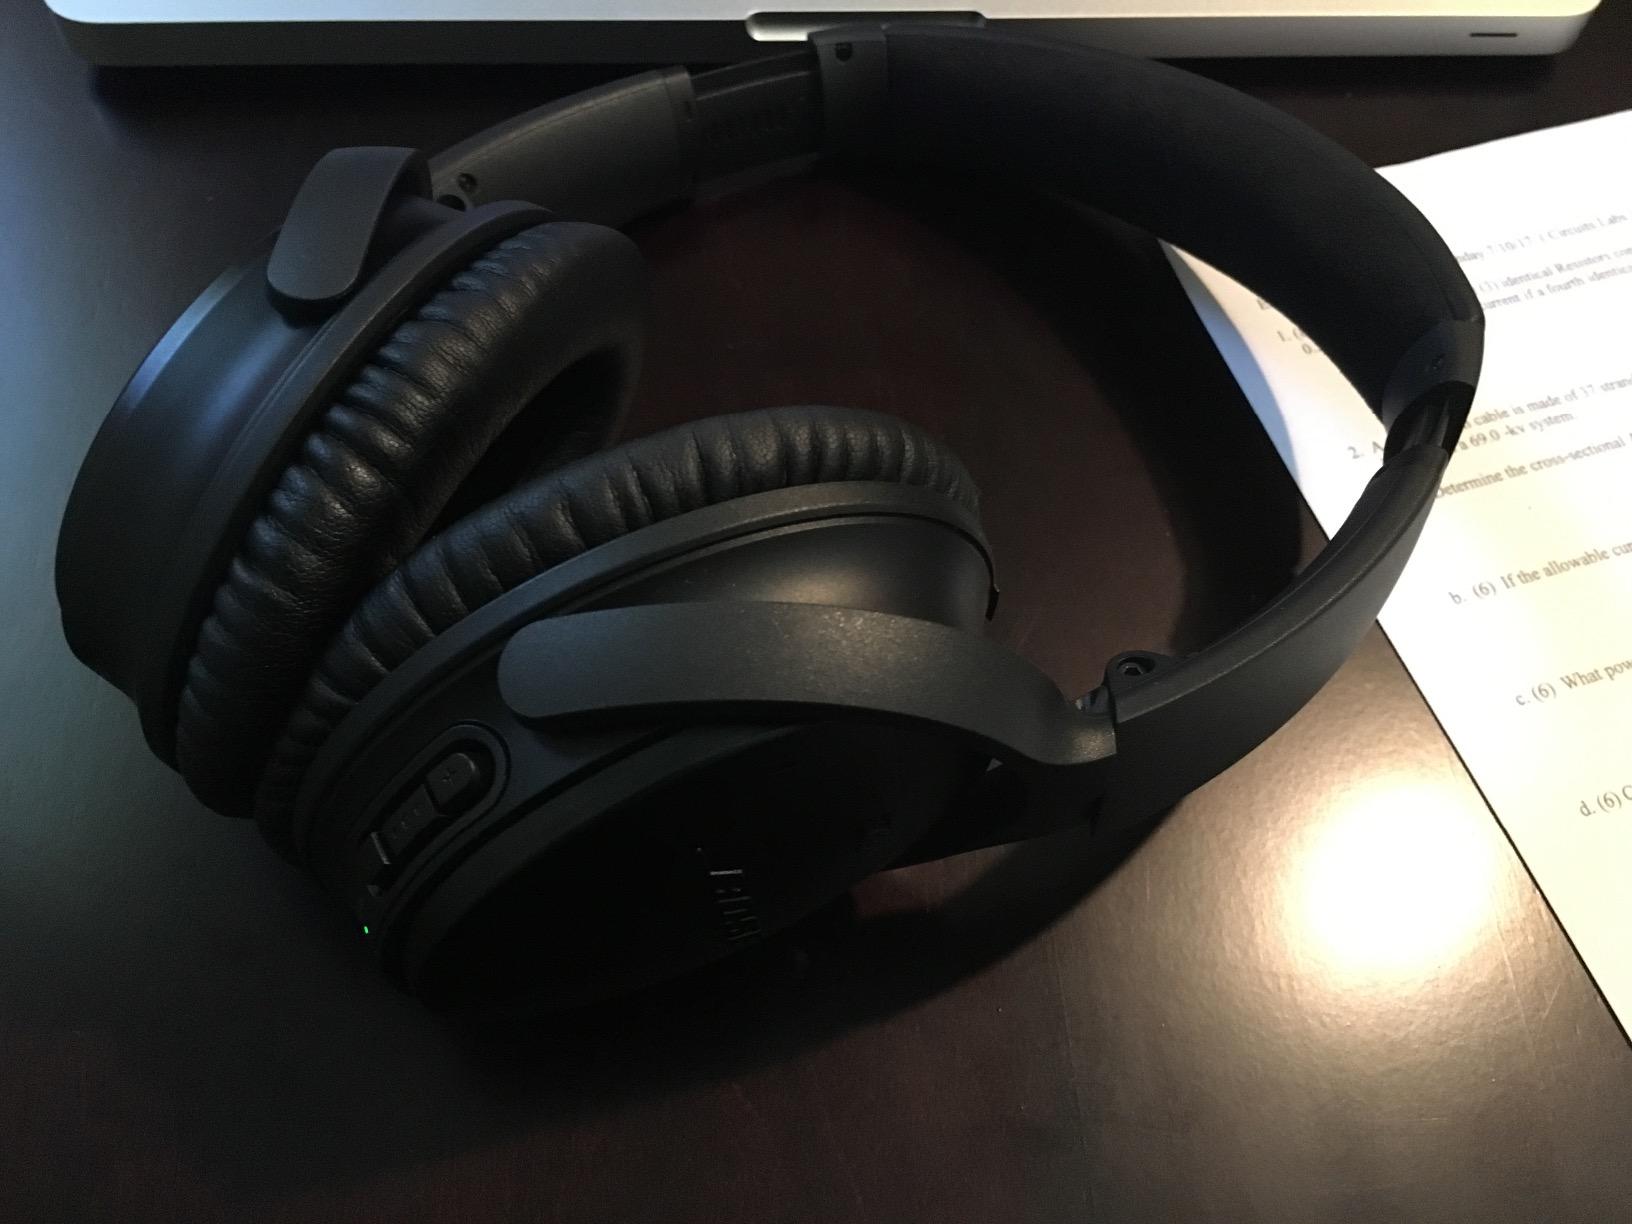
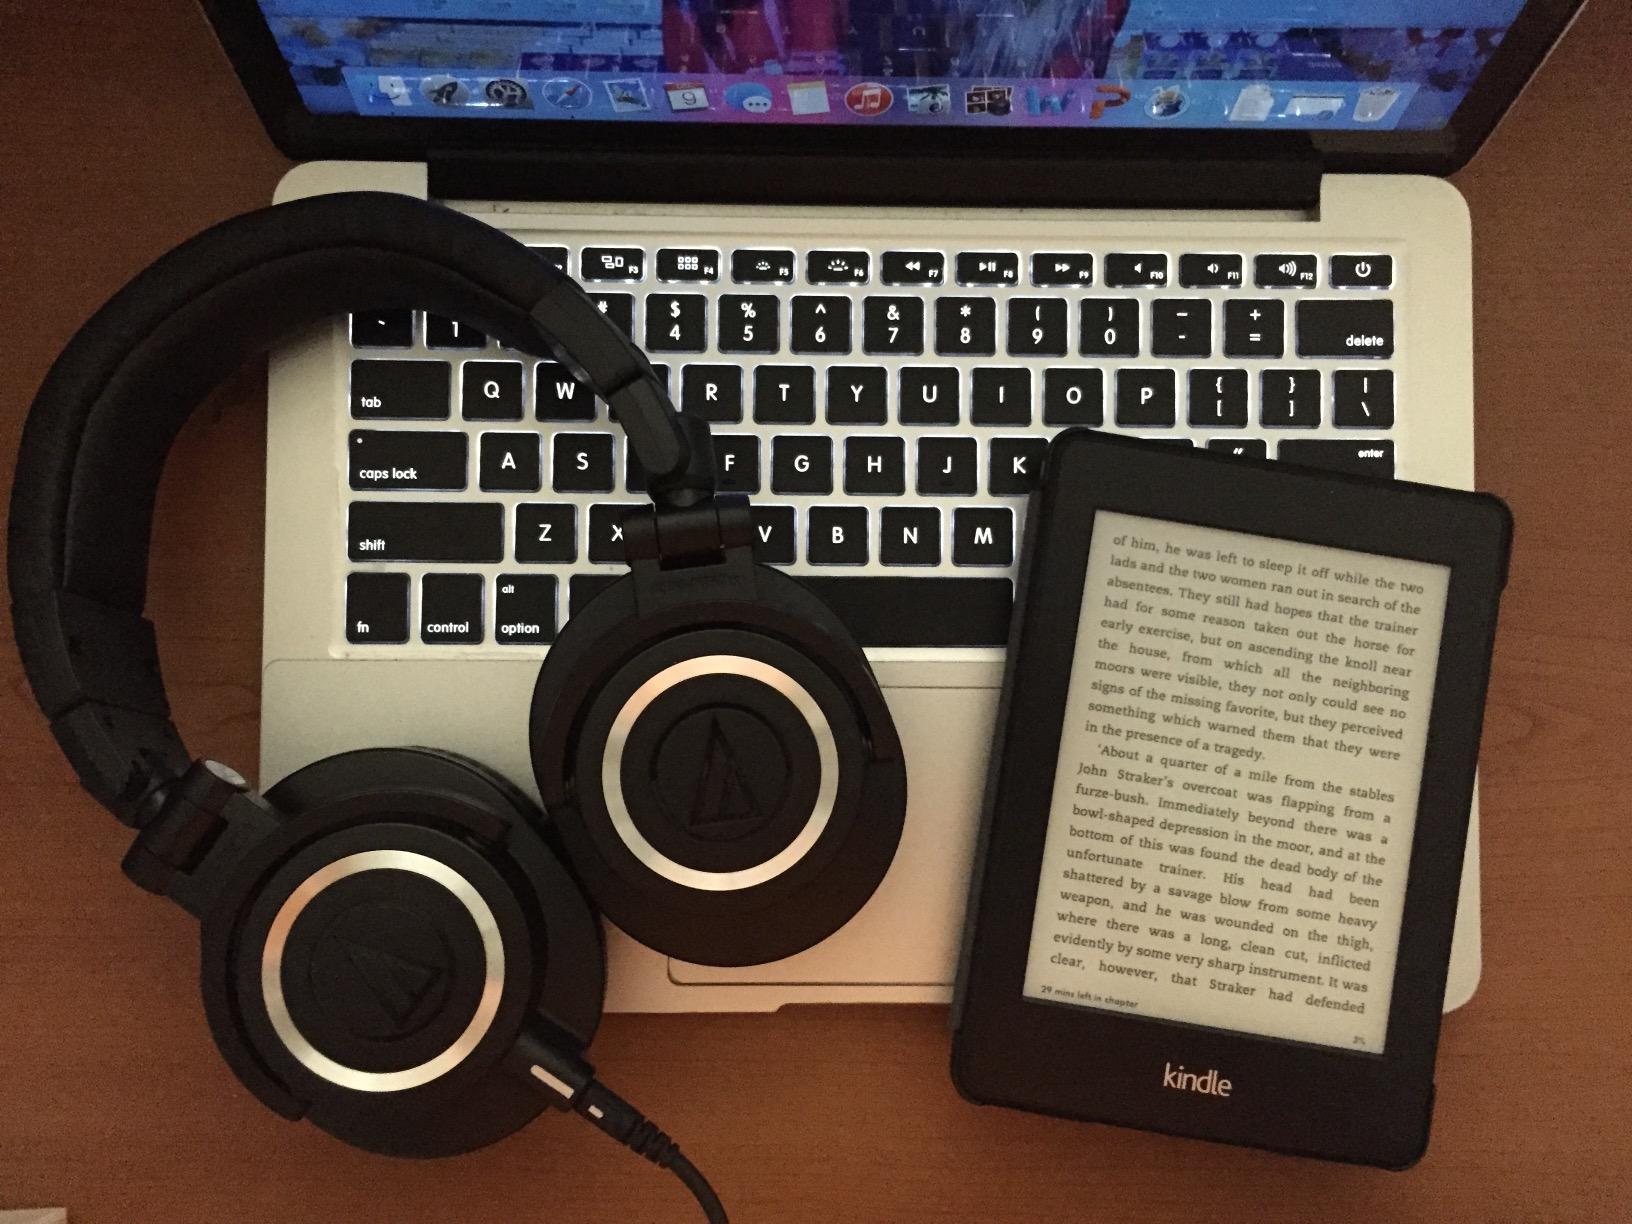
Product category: headphones
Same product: no